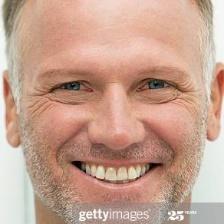
Label: faces